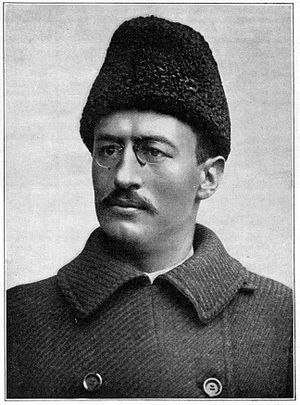
Sven Hedin / Liv og rejser / Første centralasiatiske ekspedition
Sven Hedin i 1897
Sven Hedin var en svensk opdagelsesrejsende. På tre lange ekspeditioner mellem 1893 og 1909 kortlagde han store landområder i Tibet og det øvrige Centralasien. Han skrev betydelige videnskabelige værker og rejseskildringer, bl.a. En færd gennem Asien, Asien, tusen mil på okända vägar, Transhimalaya, Fra pol til pol, Scientific Results of a Journey in Central-Asia 1899-1902 1-4.